9 South African Infantry Battalion

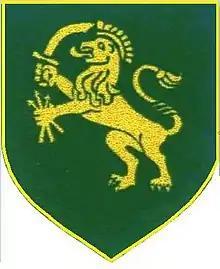
9 SAI emblem

9 South African Infantry Battalion is a motorised infantry unit of the South African Army, designated "seaborne".